Catalpa Festival

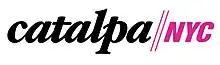
Catalpa Festival Logo

Catalpa Music Festival (commonly known as Catalpa, Catalpa Festival or Catalpa NYC) was a multi-day music and art festival held on Randalls Island, New York City. The event took place for the first and only time over the July 28th/29th weekend in 2012. The event featured many genres of music including Rock, Indie, Hip Hop, Electronic and Reggae music as well as many large sculptural art installations and interactive features such as a silent disco and Church of Sham Marriages.